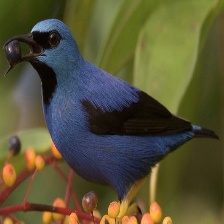
Species: BLUE DACNIS
Scientific name: DACNIS CAYANA